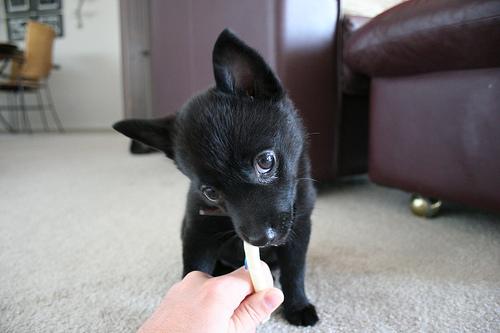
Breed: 201-n000024-schipperke